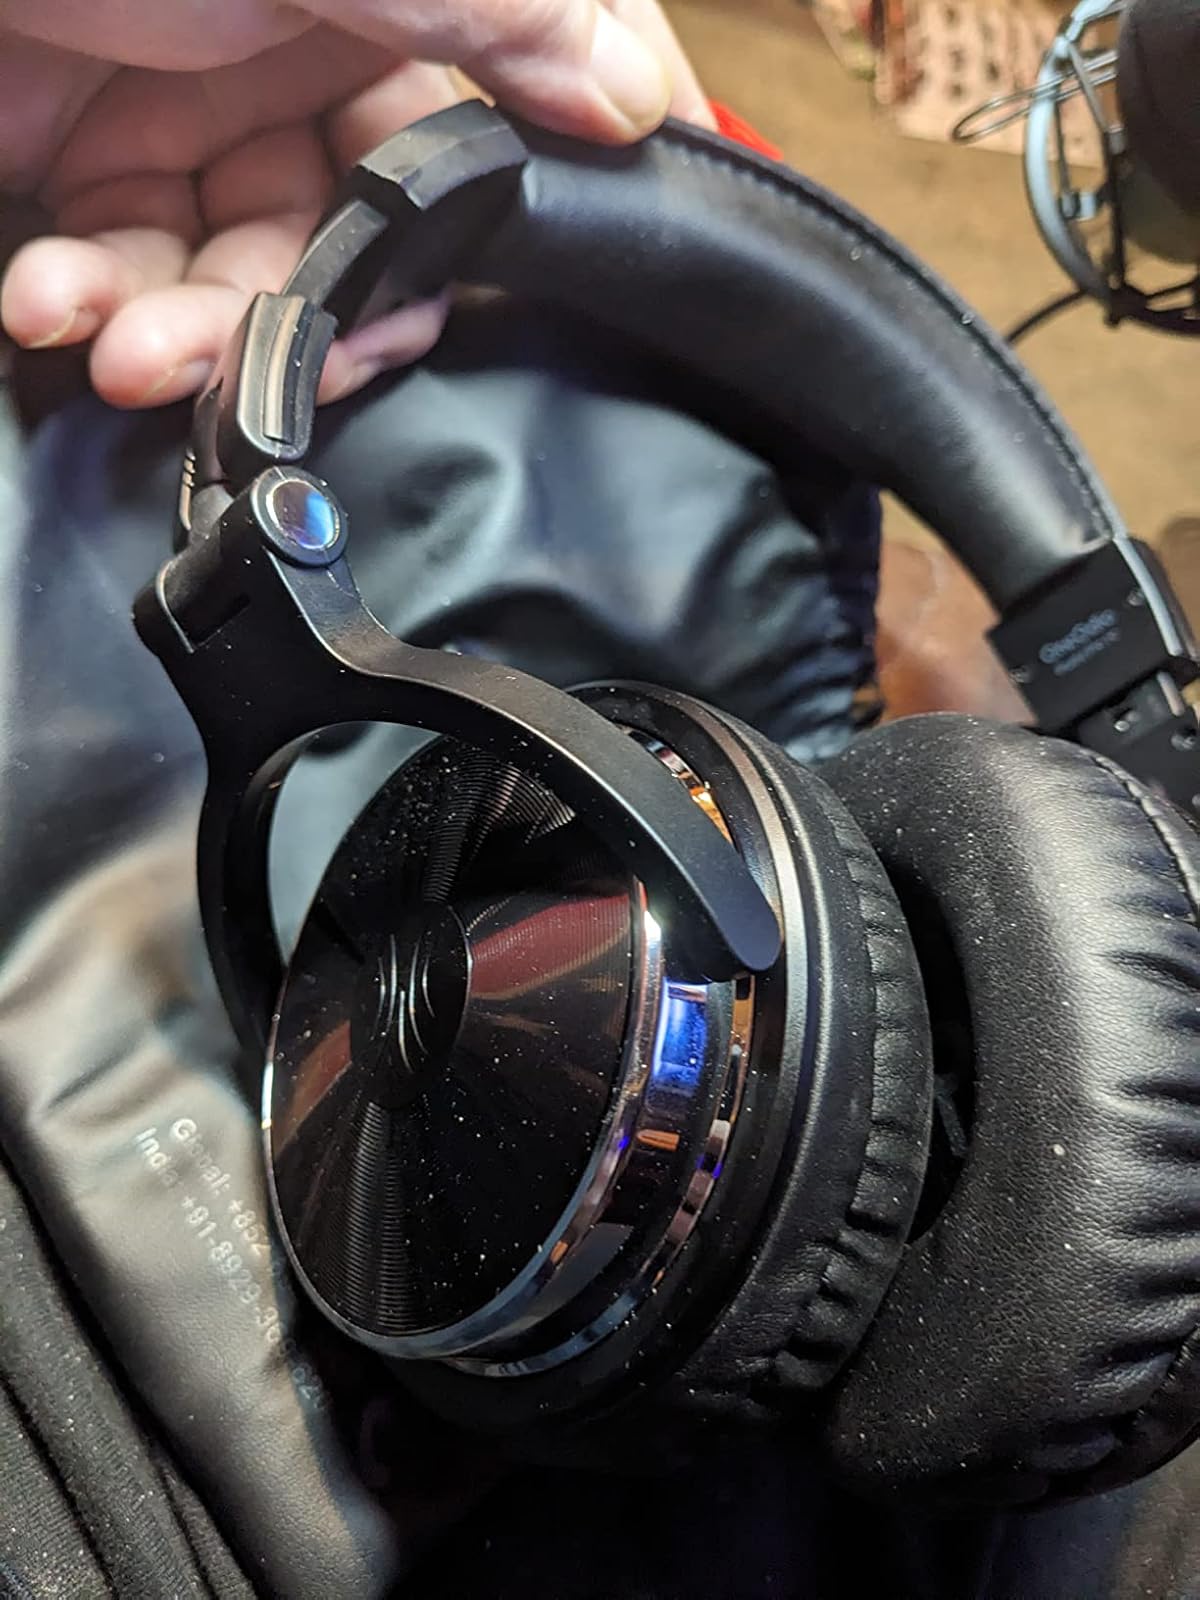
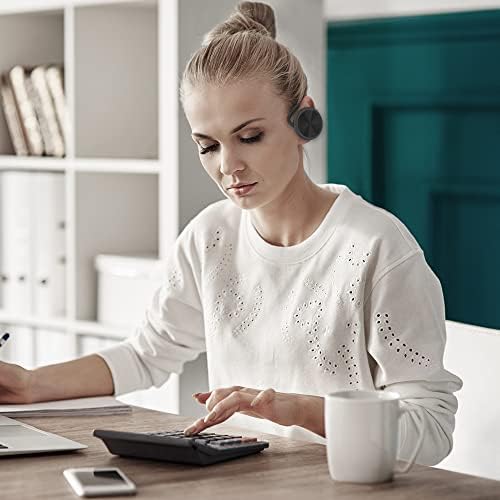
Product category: headphones
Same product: no